The Royal Treatment (film)

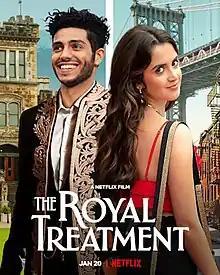
Official poster

The Royal Treatment is a 2022 American romance film directed by Rick Jacobson and written by Holly Hester. It stars Laura Marano as Manhattan hairdresser Izzy, who is given an opportunity to work at the wedding of Prince Thomas, played by Mena Massoud.